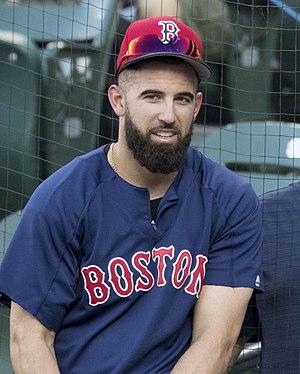
Deven Sommer Marrero est un joueur d'arrêt-court de la Ligue majeure de baseball.